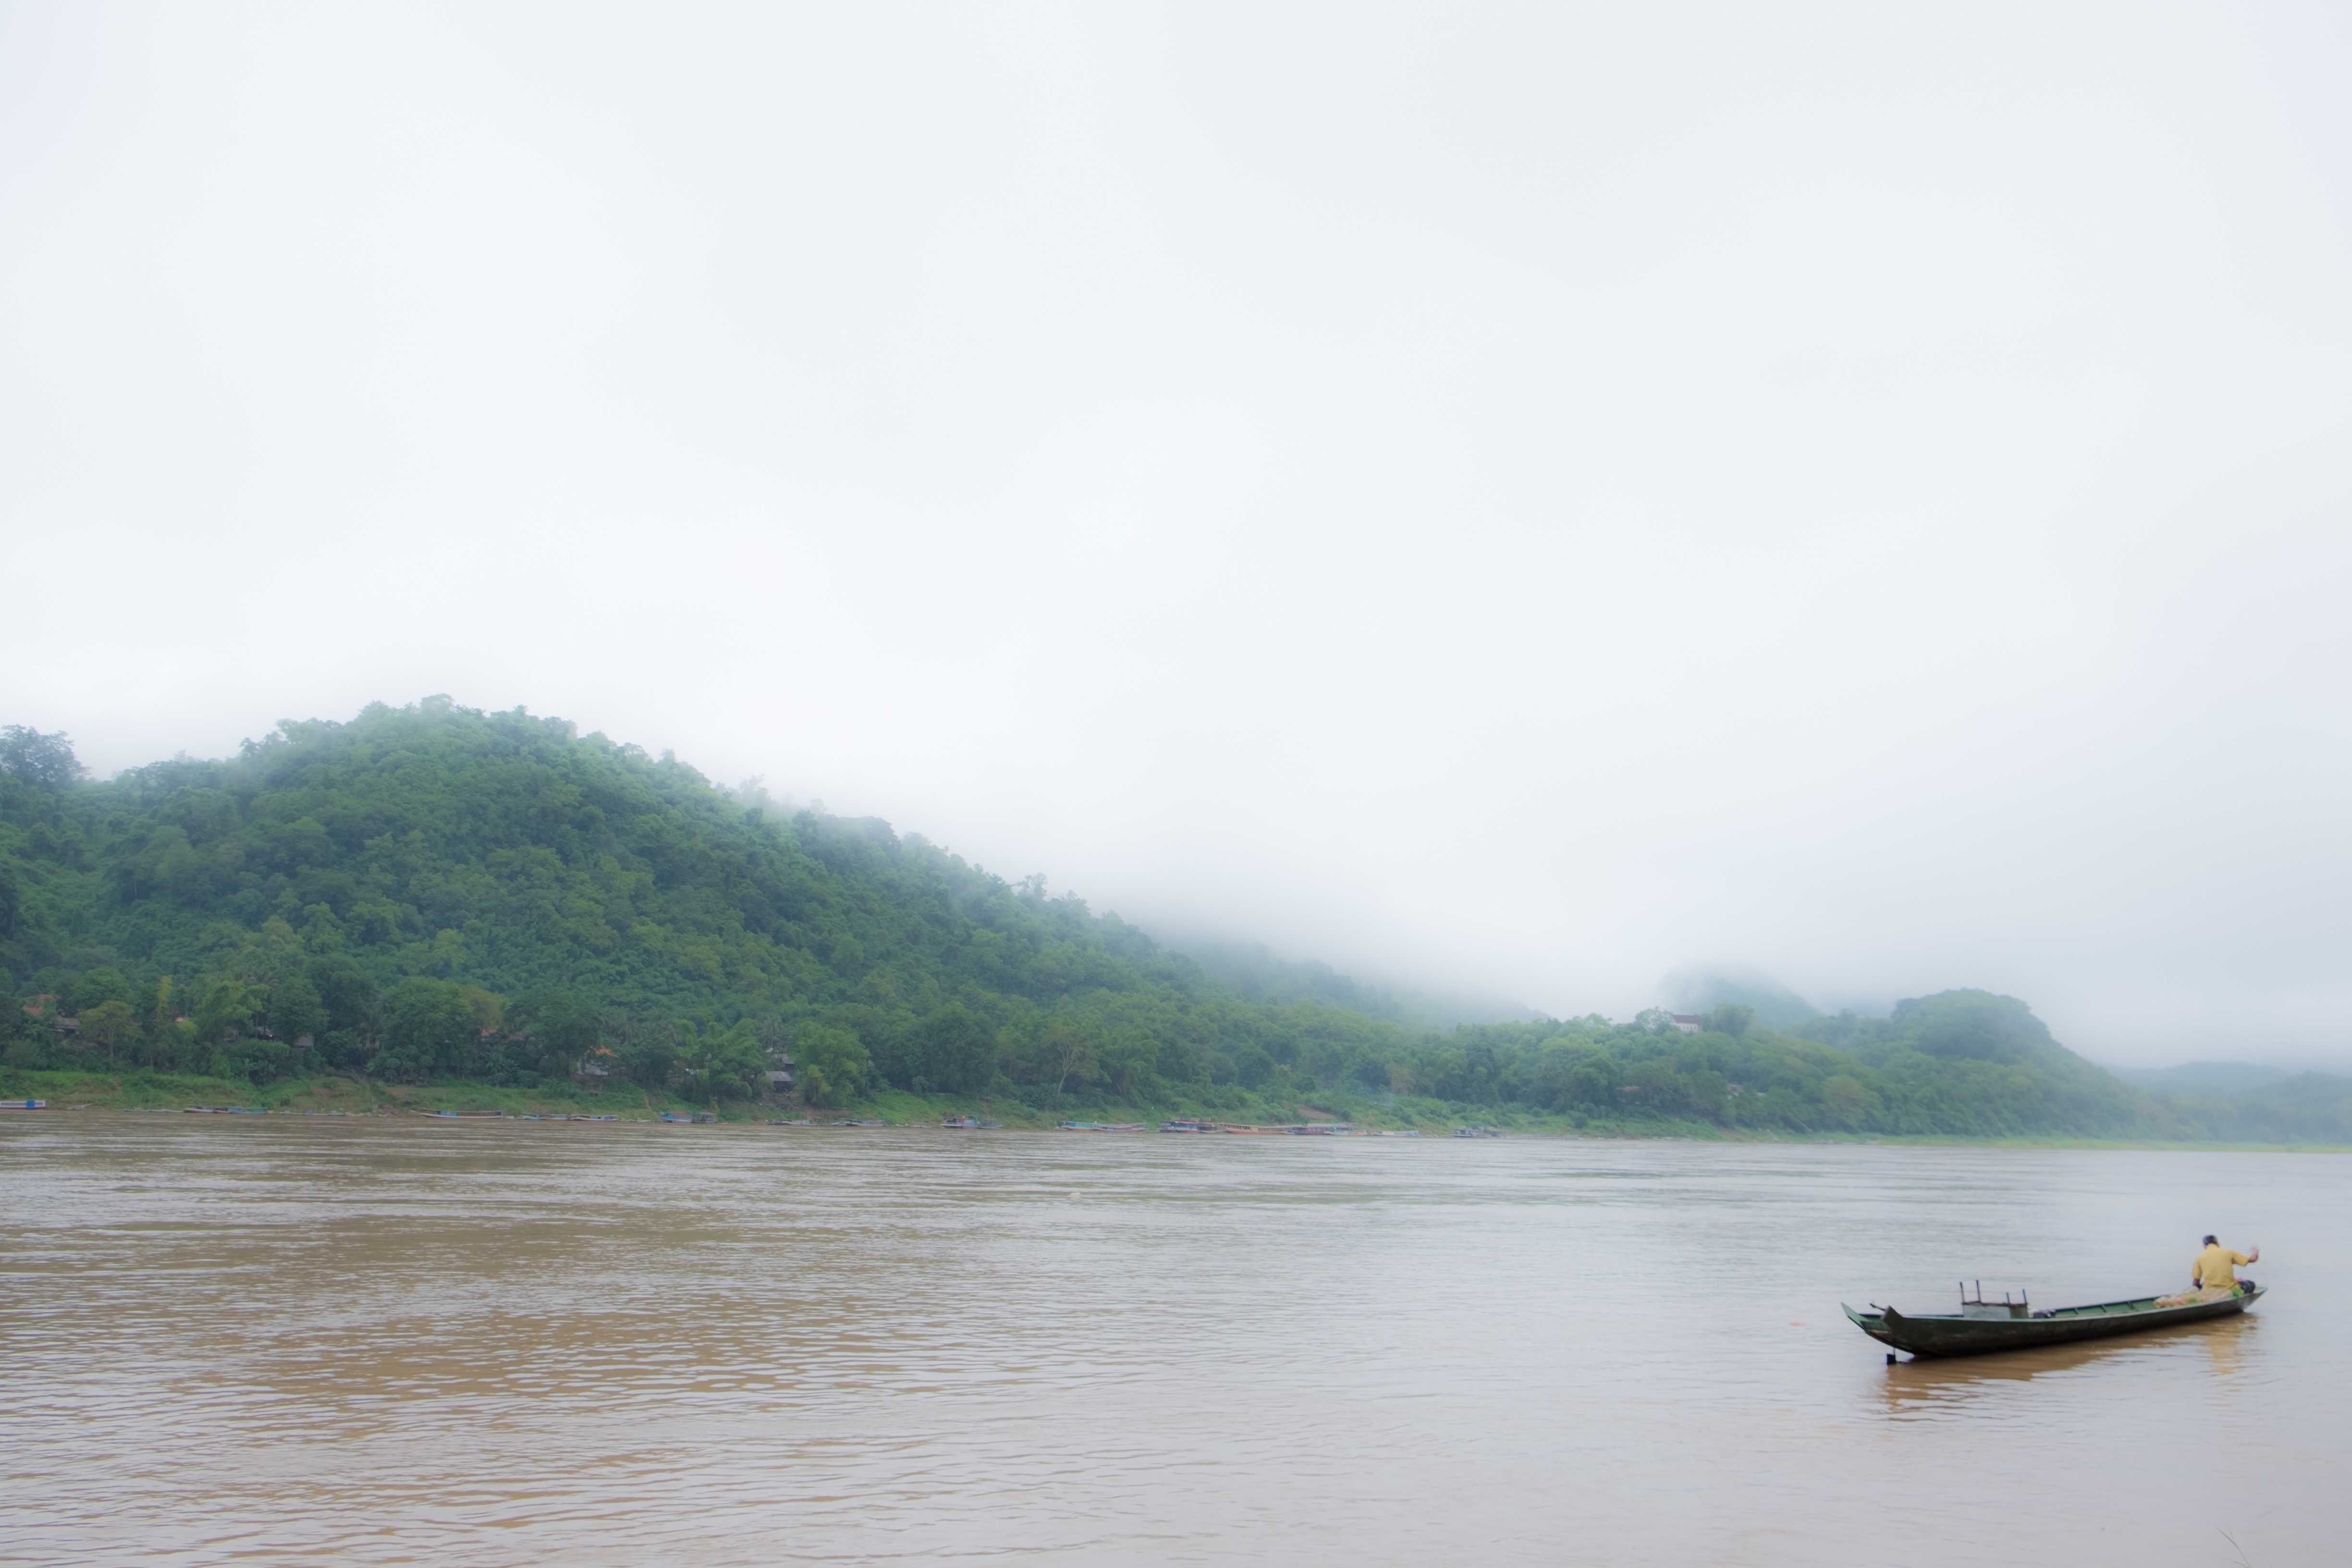
sea, water, mist, boat, morning, lake, river, vehicle, weather, reservoir, waterway, boating, loch, atmospheric phenomenon